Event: Nepal Earthquake
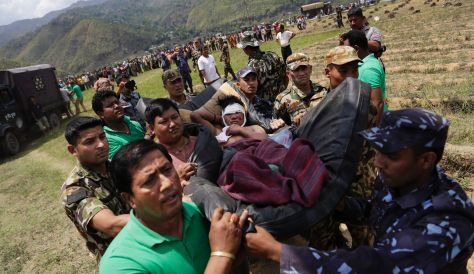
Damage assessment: no_damage